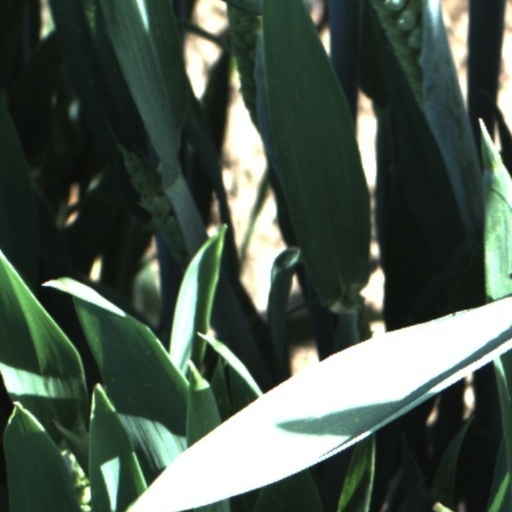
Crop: wheat